Gimmick!

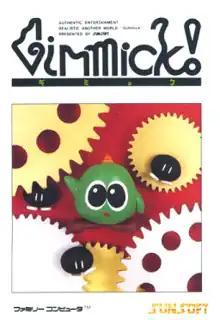
Japanese Family Computer box art

, released in Scandinavia as Mr. Gimmick, is a platform video game developed and published by Sunsoft, and originally released in Japan for the Nintendo Entertainment System in 1992. The story follows a small green creature named Yumetaro who was mistakenly given as a toy to a young girl. After the girl's toys come to life and whisk the girl away to another dimension, Yumetaro gives chase to save her. Playing as Yumetaro, the player must maneuver through a variety of levels, using the protagonist's star-shooting power to defeat enemies and progress through the game.